Molecular solid

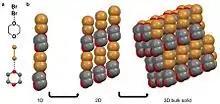

A halogen bond is when an electronegative halide participates in a noncovalent interaction with a less electronegative atom on an adjacent molecule. Examples of molecular solids that halogen bond are hexachlorobenzene and a cocrystal of bromine 1,4-dioxane. For the second example, the δ- bromine atom in the diatomic bromine molecule is aligning with the less electronegative oxygen in the 1,4-dioxane. The oxygen in this case is viewed as δ+ compared to the bromine atom. This coordination results in a chain-like organization that stack into 2D and then 3D.